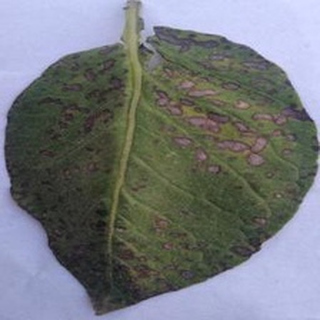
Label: potato_early_blight